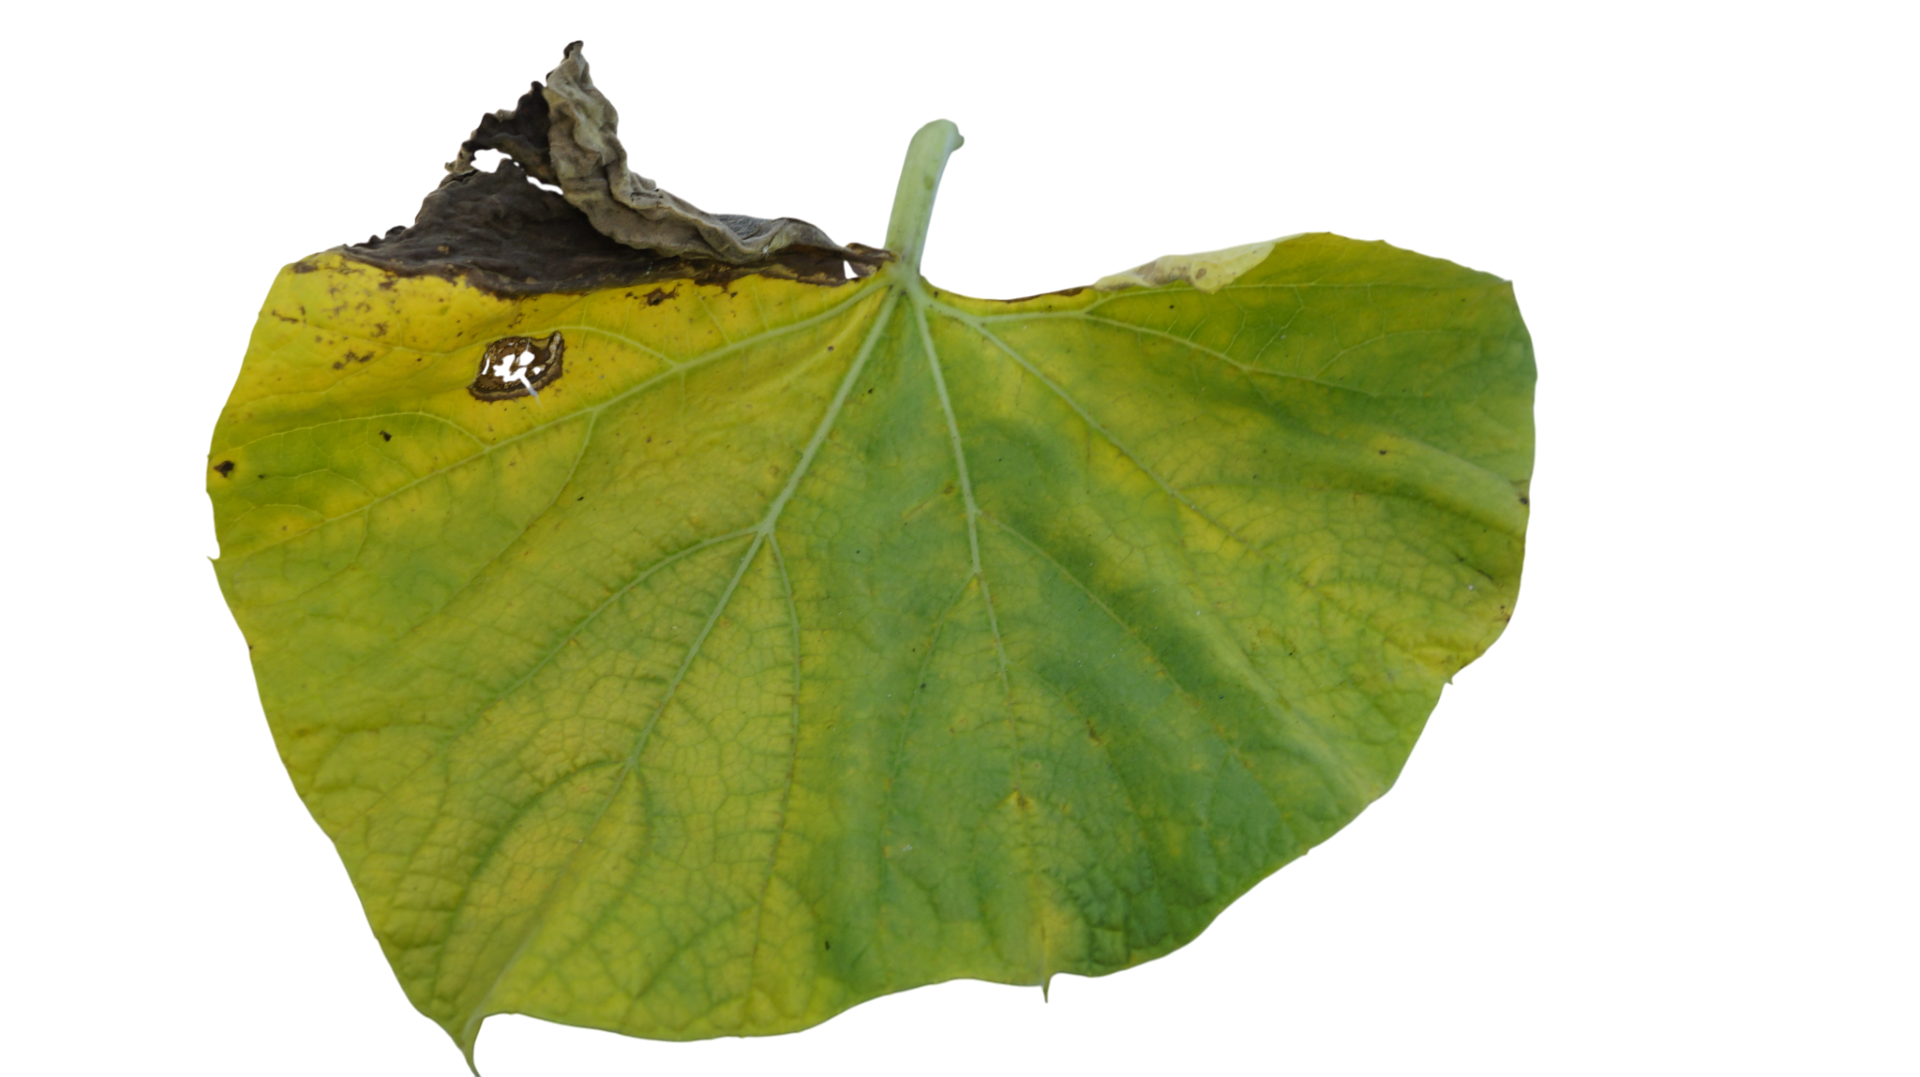
Crop: Bottle Gourd
Label: Downy_Mildew